Carl Venth

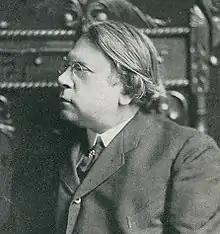
Portrait of violinist, composer, and conductor Carl Venth

Carl Venth (February 16, 1860 – January 29, 1938) was a German-American composer, violinist, conductor, music educator, and scholar. He was a leading classical music figure in Texas in the first half of the twentieth century and was one of the early music directors of the Dallas Symphony Orchestra.